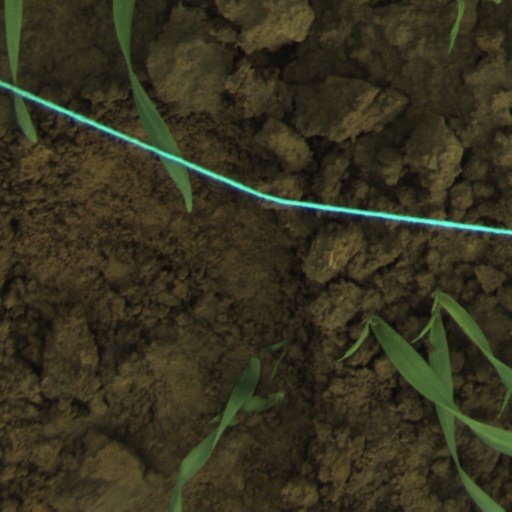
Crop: wheat